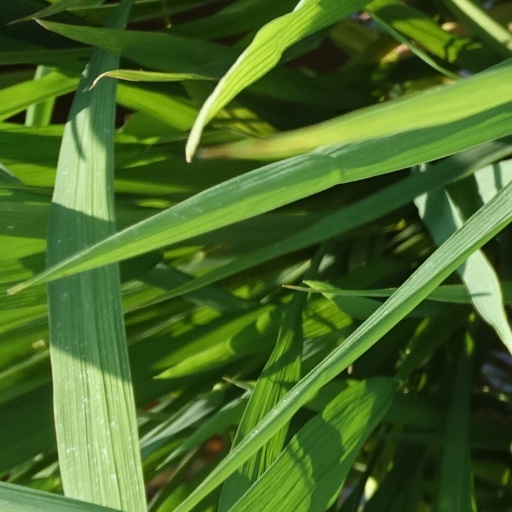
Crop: rice